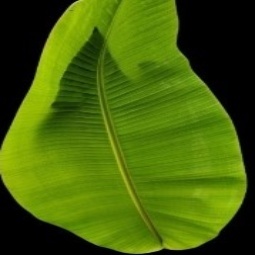
Label: Healthy